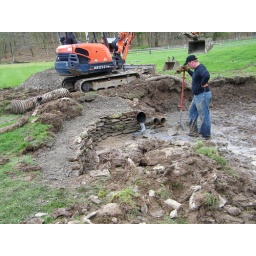
Jim beginning the stone wall that failed in the winter of 2010.